LGBTQ rights in the Netherlands

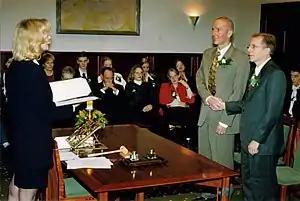
Two men marrying in Amsterdam, in the first month after the possibility to marry was opened to same-sex couples (2001)

Dutch law began granting same-sex couples registered partnerships on 1 January 1998 as an alternative for marriage. Registered partnerships are also allowed for opposite-sex couples. The Netherlands became the first country in the world to legalize same-sex marriage in 2001, with the law coming into effect on 1 April. That day, Job Cohen, the Mayor of Amsterdam, married four same-sex couples after becoming a registrar specifically to officiate at the weddings. The bill had passed the House of Representatives by 109 votes against 33. Although same-sex marriages can be performed in the European territory of the Netherlands and the Caribbean territories of Bonaire, Sint Eustatius and Saba, same-sex marriages performed in Aruba, Curaçao and Sint Maarten, which are constituent countries of the Kingdom of the Netherlands, are not officially valid. As a result of article 40 of the Charter for the Kingdom of the Netherlands, same-sex marriages performed anywhere else in the Kingdom must be recognized in all territories, however, they are not required to guarantee equal treatment of same-sex couples with valid marriage licenses.